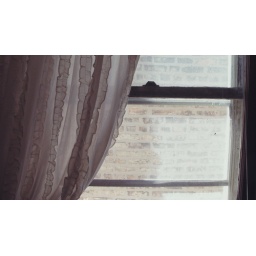
my bedroom window in the afternoon. chicago. july 2010